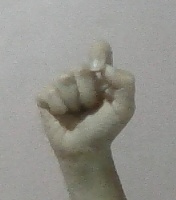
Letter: fa